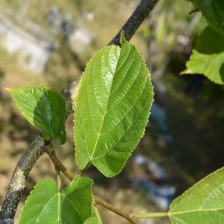
Variety: TaiwanStraberry